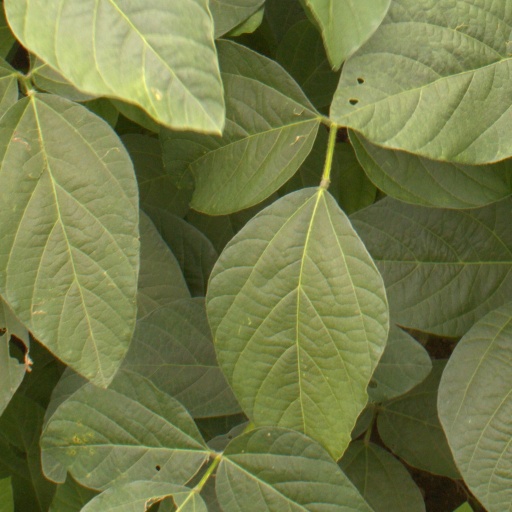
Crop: soybean